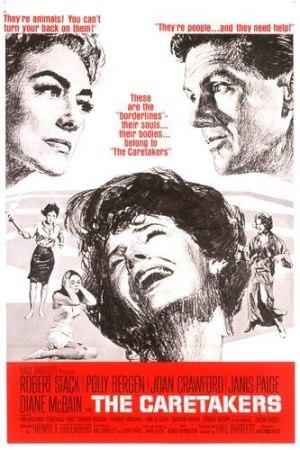
La Cage aux femmes est un film américain réalisé par Hall Bartlett, sorti en 1963.